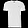
Label: T - shirt / top